Salome (play)

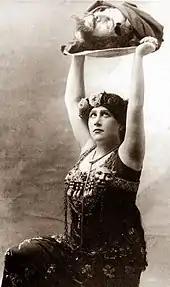
young woman in ancient middle-eastern costume holding a tray on which is a severed male human head

Herod asks Salome to dance for him. She refuses, but when he promises to give her anything she wants, she agrees. Ignoring her mother's pleas – "Ne dansez pas, ma fille" – "Do not dance, my daughter" – Salome performs the dance of the seven veils. Delighted, Herod asks what reward she would like, and she asks for the head of Jokanaan on a silver platter. Horrified, Herod refuses, while Herodias rejoices at Salome's choice. Herod offers other rewards, but Salome insists and reminds Herod of his promise. He finally yields. The executioner descends into the cistern, and Salome impatiently awaits her reward. When the prophet's head is brought to her, she passionately addresses Jokanaan as if he were still alive and finally kisses his lips: